Riverside Church

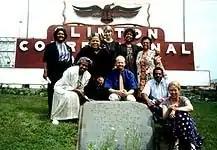
Volunteers from the Riverside Church Prison Ministry

The tower was named after Laura Spelman Rockefeller, the mother of John D. Rockefeller Jr. The tower contains 21 usable floors, which include 80 classrooms and office rooms. There are four elevators, of which two rise only to the 10th floor, whereas the other two rise to the 20th floor. The 20-floor elevators, which rise , were described in 1999 as the world's tallest elevators inside a church. Two staircases ascend from ground level; one on the western side of the tower ends at the ninth floor, and the one on the eastern side continues to the carillon. Balconies are at the southern corners on the 8th floor and on all sides of the 10th floor except the north side.